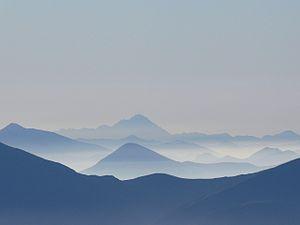
Le pic du Midi de Bigorre est situé dans les Hautes-Pyrénées, et atteint une altitude de 2 876 mètres. Il est connu entre autres pour la présence d'un observatoire astronomique et d'un relais de télévision, installés à son sommet.